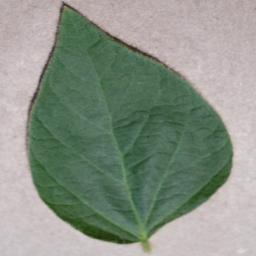
Label: Soybean___healthy